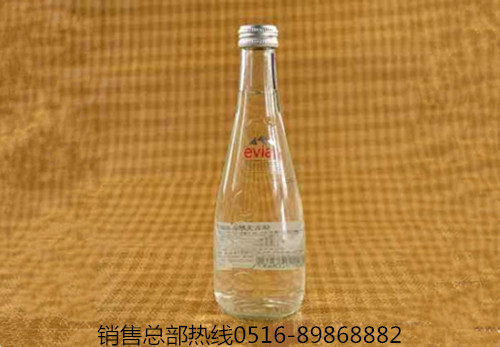
Waste category: glass